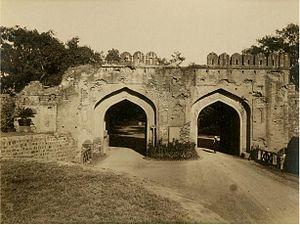
La Porte du Cachemire, située à Delhi, est la porte du nord pour entrer dans Old Delhi. Elle fut construite en 1835.